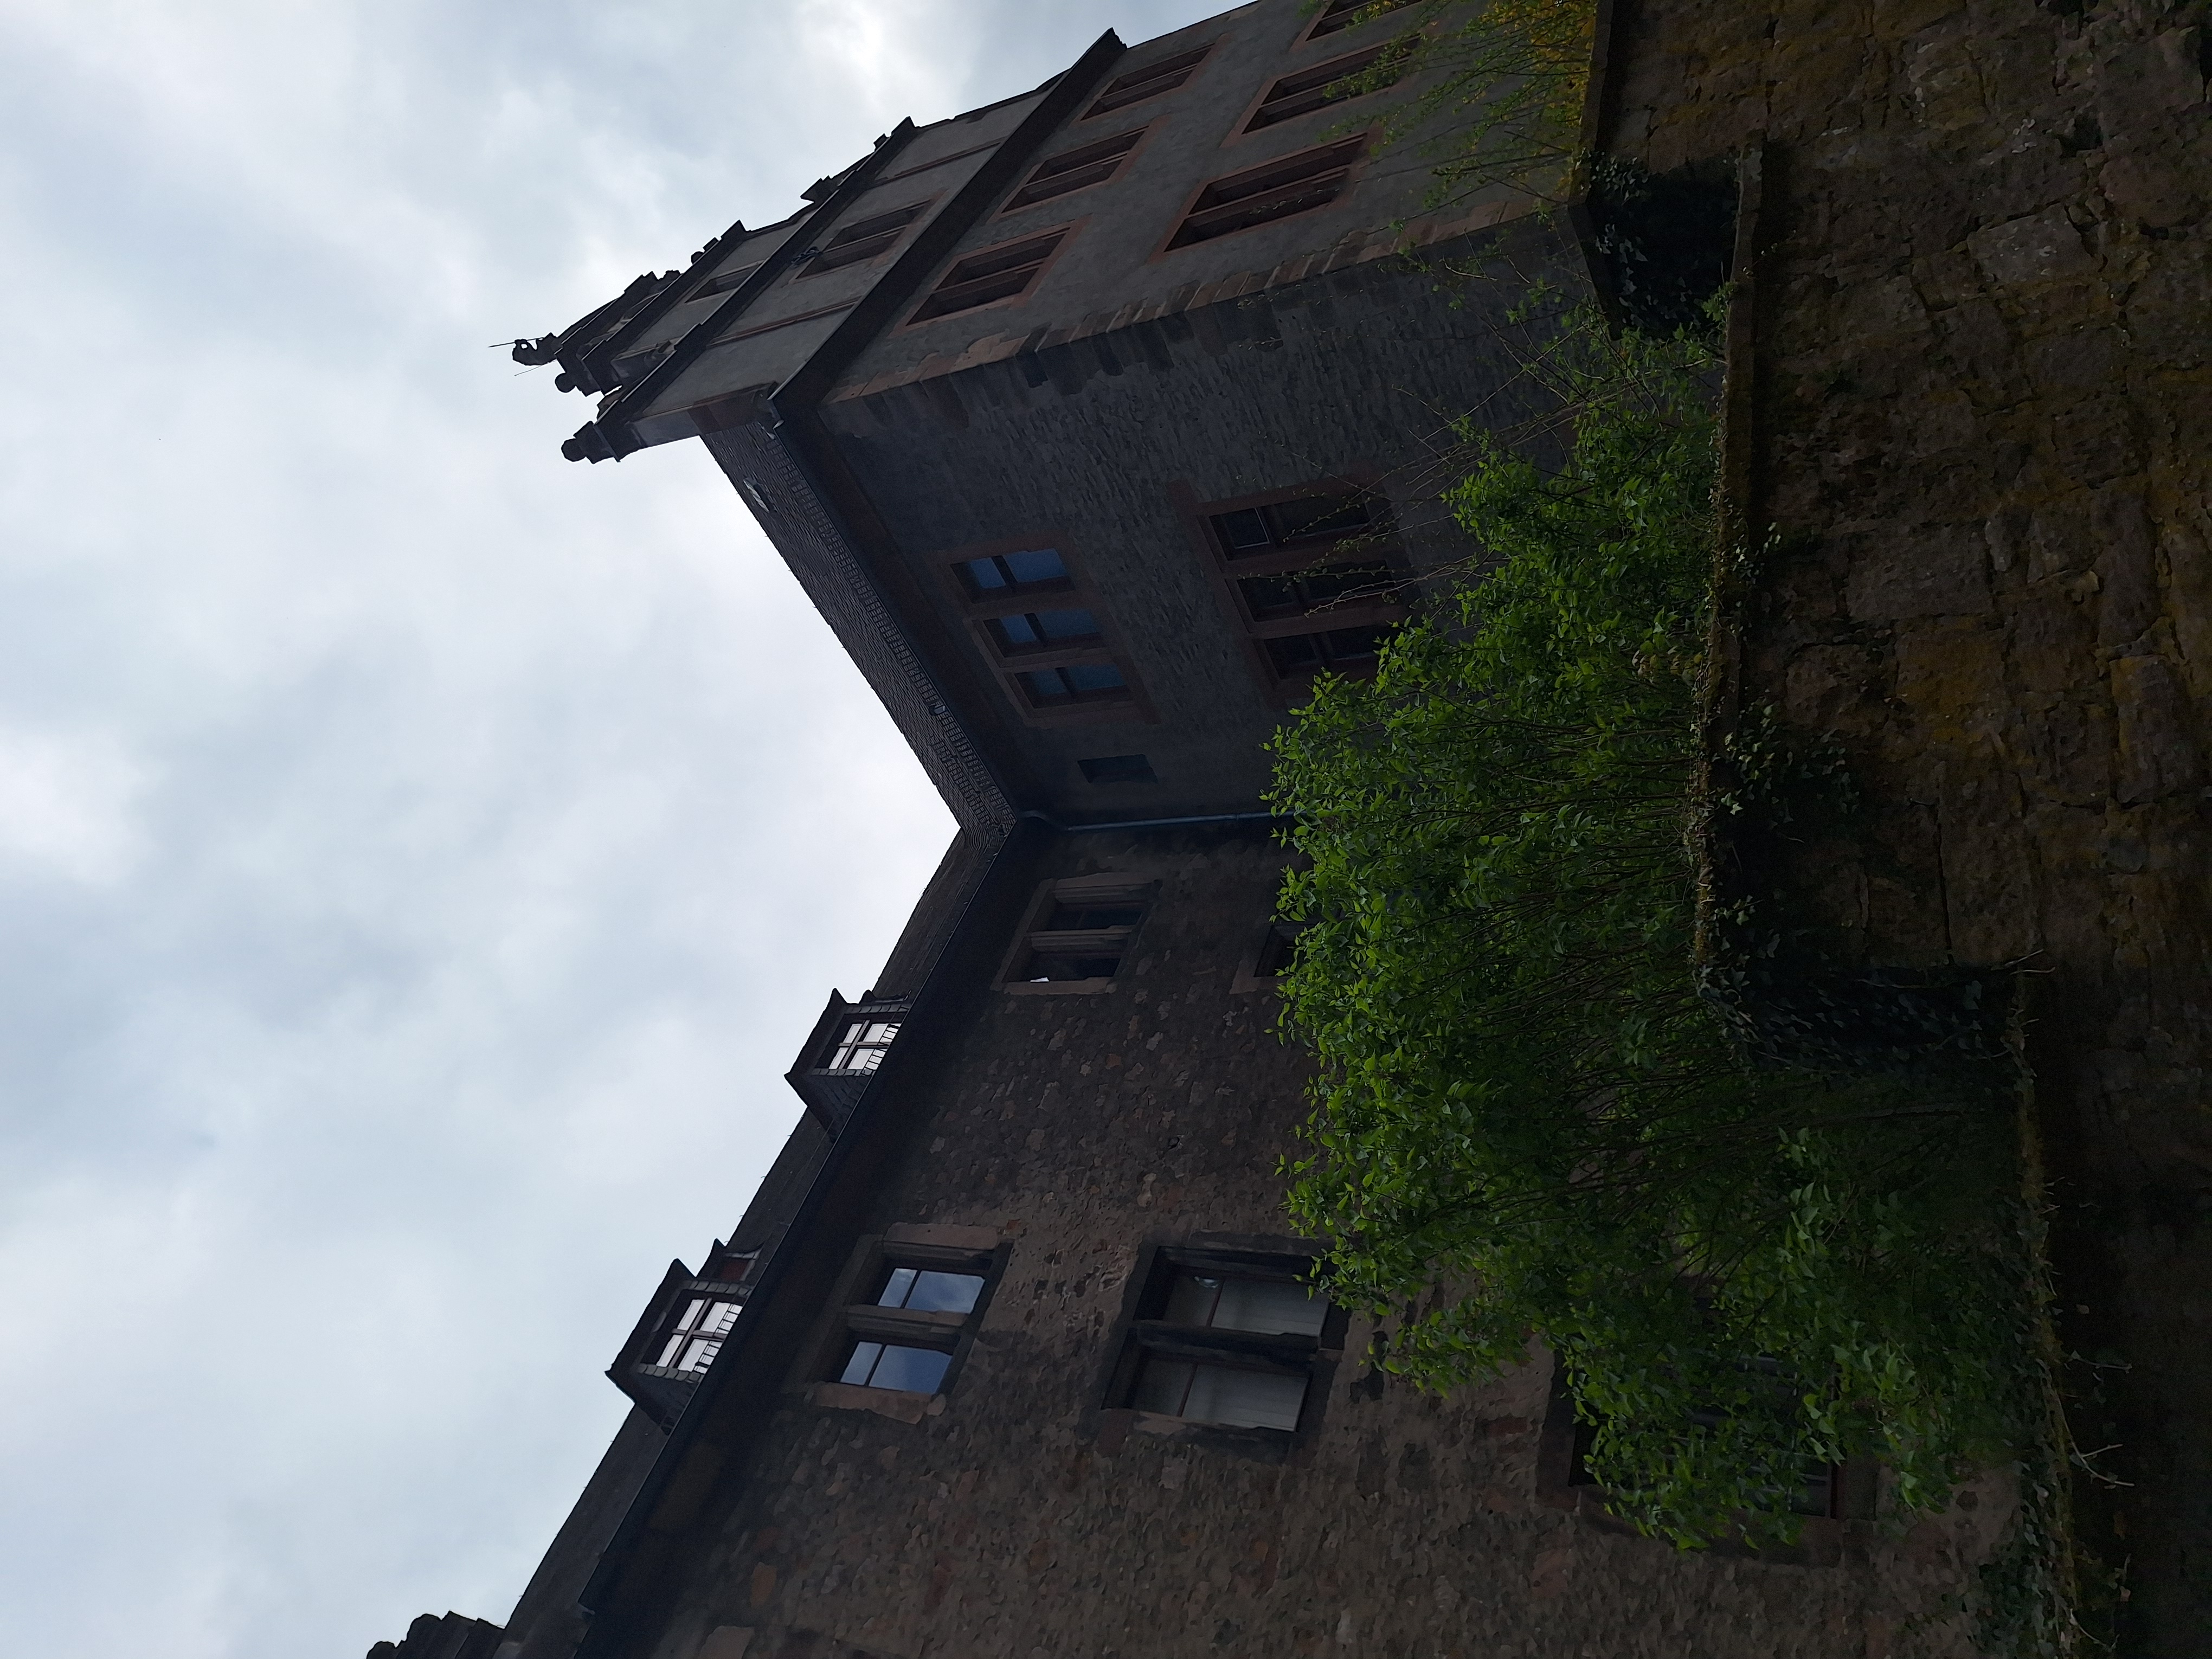
Building: Landgraf-Philipp-Straße 4